Będzin Ghetto

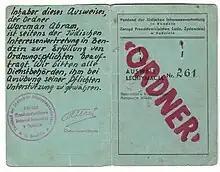
1941 Będzin Ghetto Police ID.

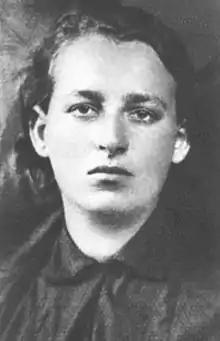
Frumka Płotnicka who fought in the Warsaw Ghetto Uprising at age 29, led the uprising in the Będzin Ghetto during Operation Reinhard

During the final deportation action of early August 1943, the Jewish Combat Organization (ŻOB) in Będzin staged an uprising against the Germans (as in nearby Sosnowiec). Already in 1941 a local chapter of ŻOB was created in Będzin, on the advice of Mordechai Anielewicz. Weapons were obtained from the Jewish underground in Warsaw. Pistols and hand-grenades were smuggled in perilous train rides. Edzia Pejsachson was caught and tortured to death. Using patterns supplied by the headquarters the Molotov cocktails were being manufactured. The bombs that the Jews produced – according to surviving testimonies – were comparable with those of the Nazis. Several bunkers were dug out within the ghetto boundary to produce and hide these weapons. The attitude of the "Judenrat" in Będzin to the resistance was negative from the start, but it changed during the ghetto liquidation.